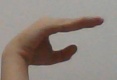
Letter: jeem